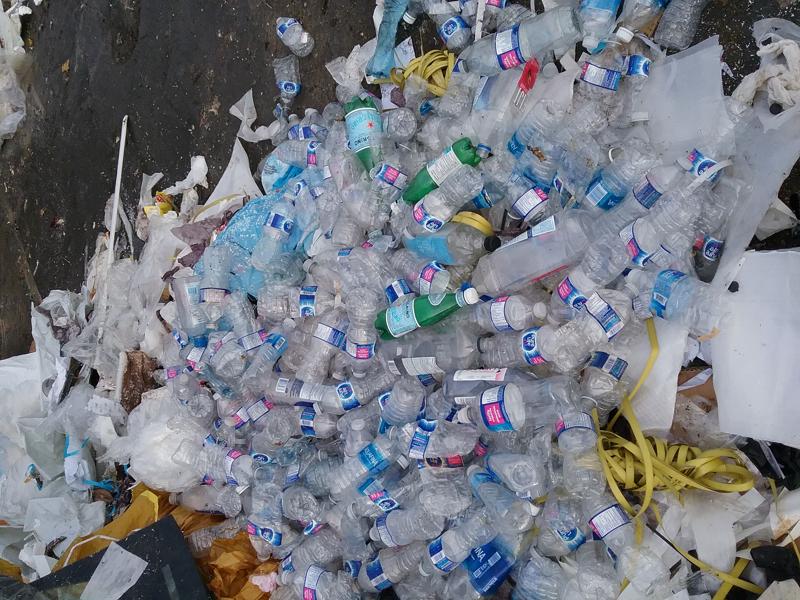
Waste category: plastic